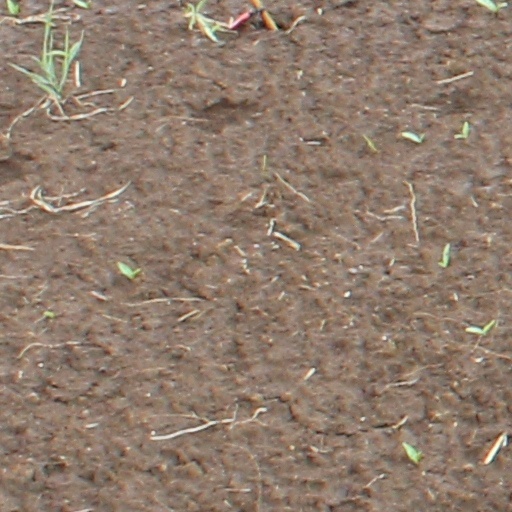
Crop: wheat